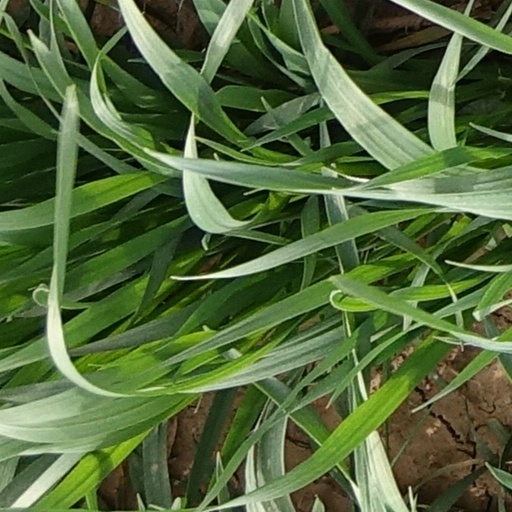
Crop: wheat